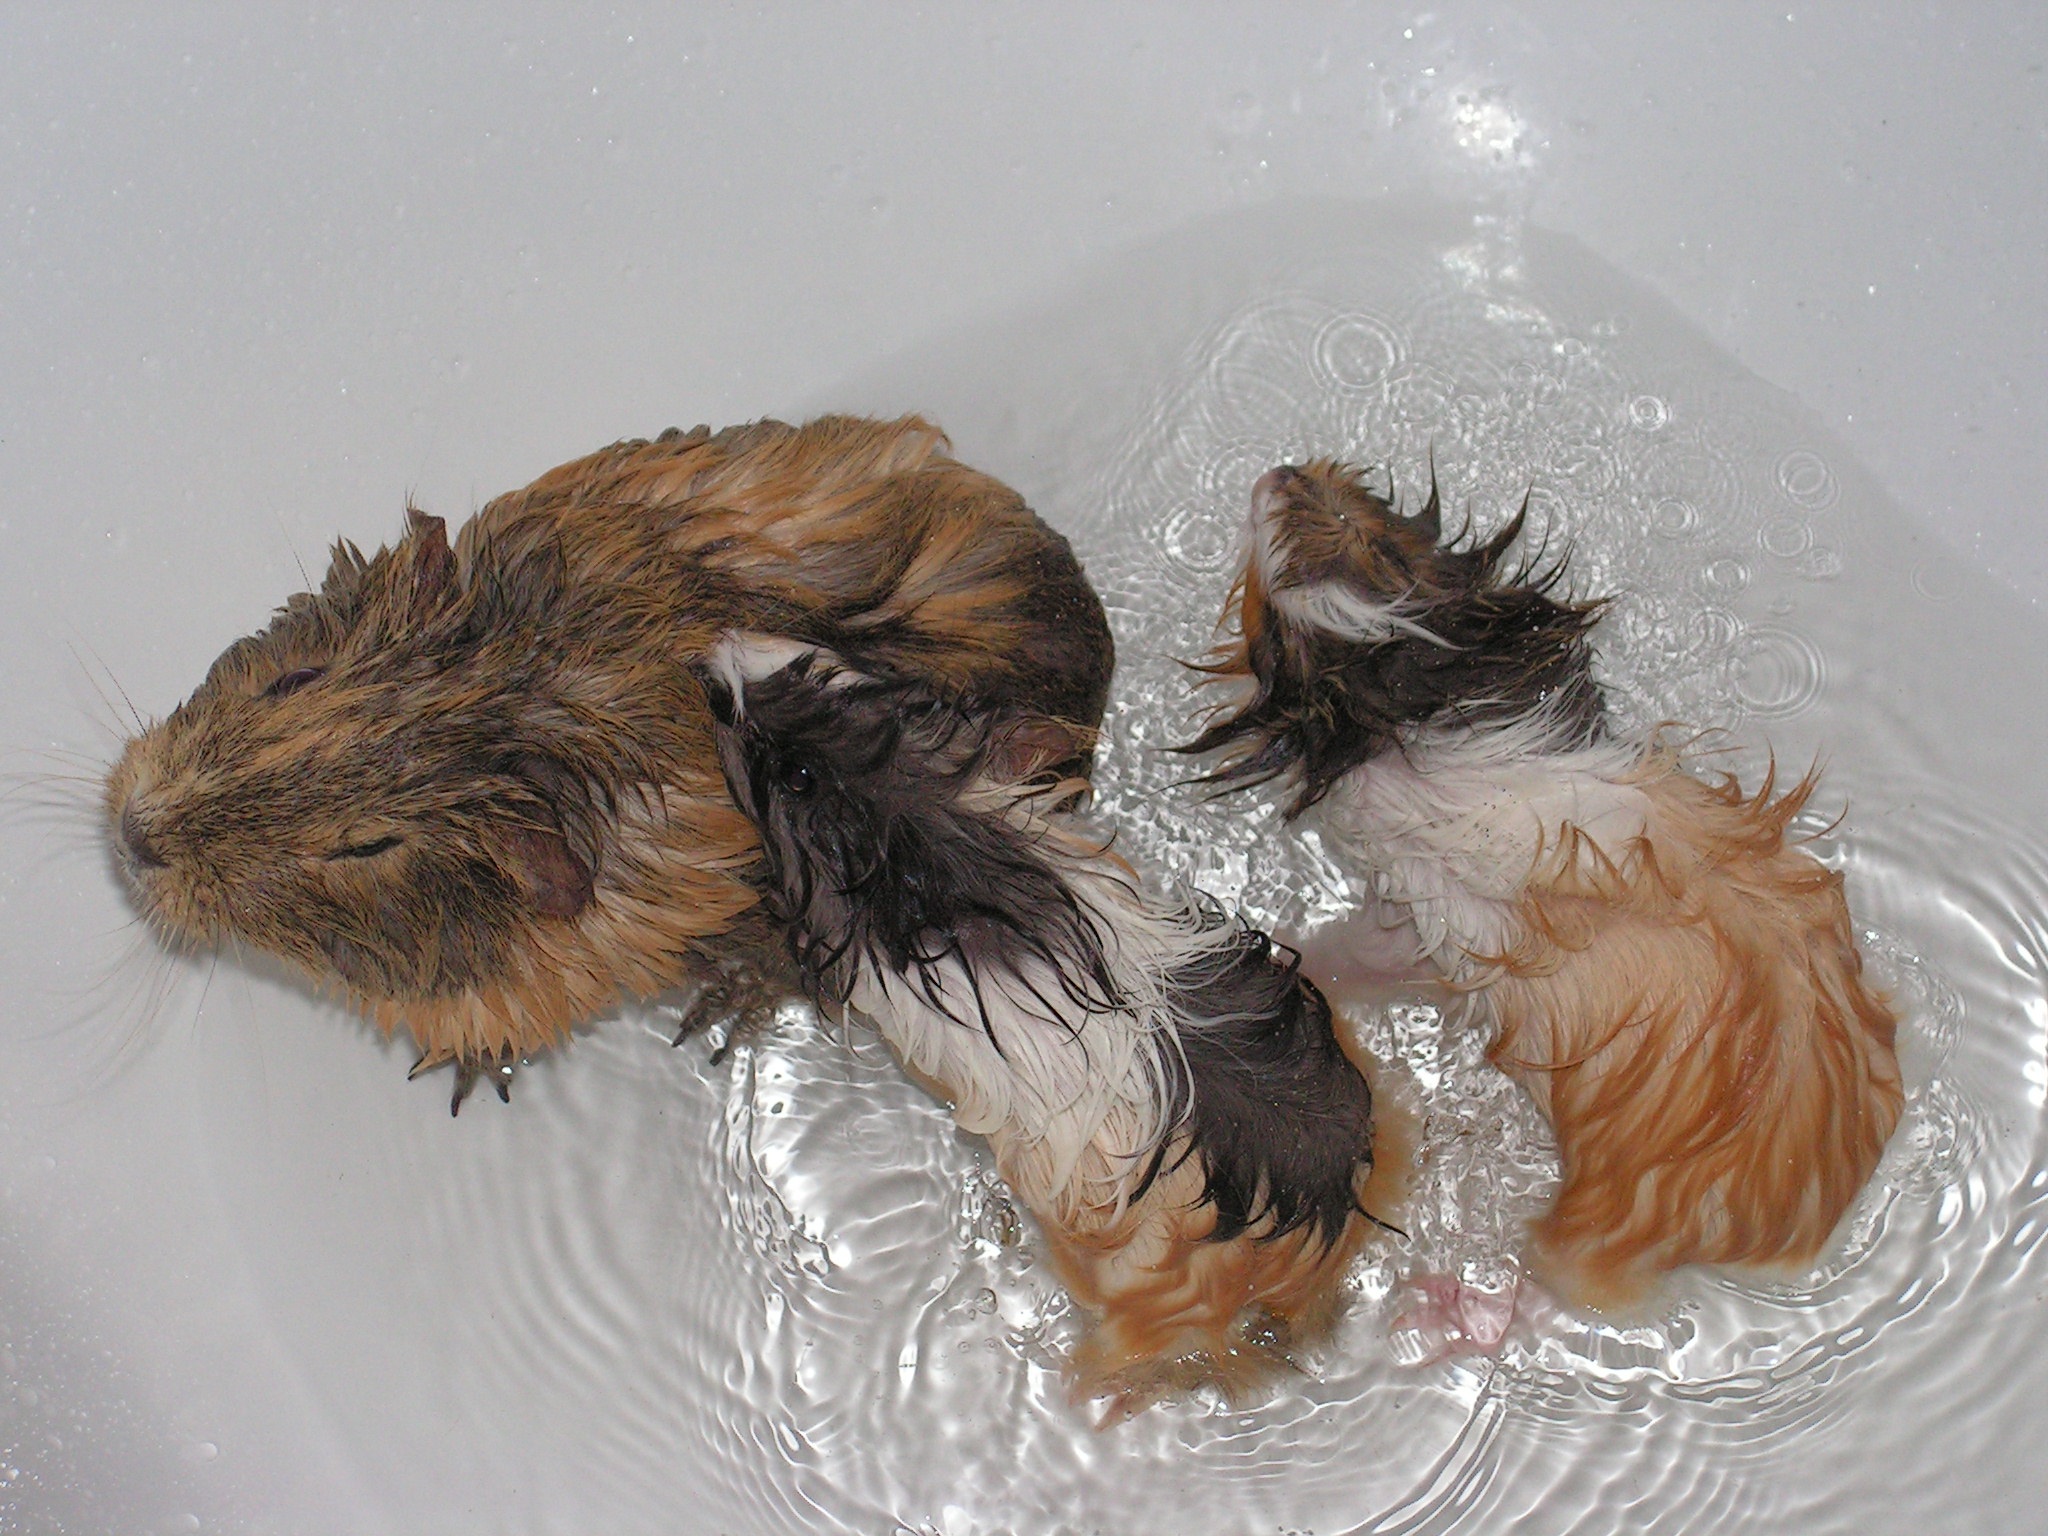
bird, wet, female, chicken, material, guinea pig, vertebrate, bath, cub, terrier